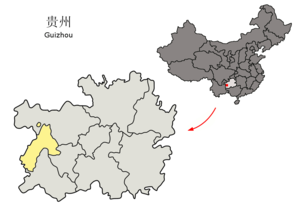
Liupanshui est une ville de l'ouest de la province du Guizhou en Chine.